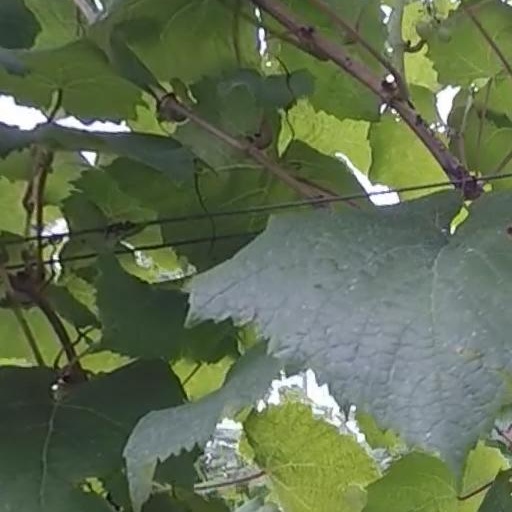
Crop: grape